Đại Nam Văn Hiến

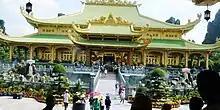
Kim Palace

Đại Nam Văn Hiến includes a temple – a replica of the main temple in Hue – with a lotus-shaped flag tower and 13.5-kilometer wall. Outside of the complex lies Bao Son, which at 63 meters tall and 250 meters in length is the biggest man-made mountain in Vietnam. The five peaks and the Bao Thap Tower are a scaled-down version of Ngu Hanh Son Mountain in Da Nang on the central coast. Inside Bao Thap Tower is nine theme-based altars, one on each level, to venerate the country's founders and important figures of Vietnam's history like Ho Chi Minh, Tran Hung Dao and the Trưng Sisters Hai Ba Trung, who lived from 12 to 43 AD.